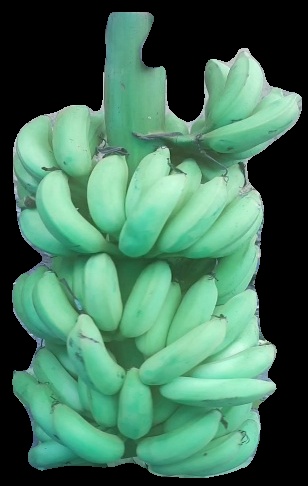
Variety: elakki-bale
Grade: grade2